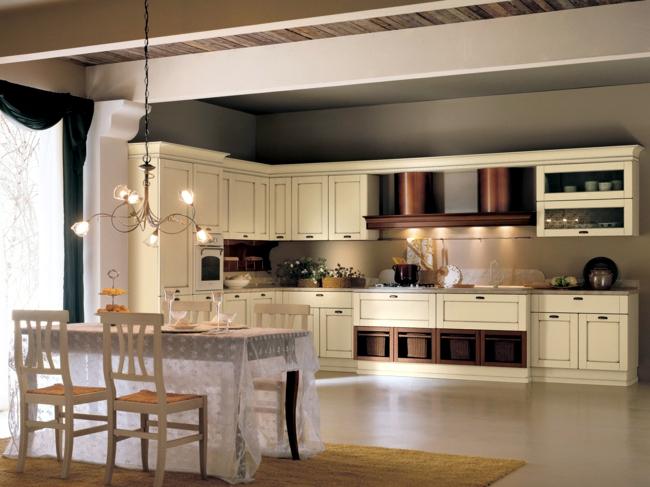
the traditional charm of the classic wooden kitchen designs
Relation: Subjective